Greater white-fronted goose

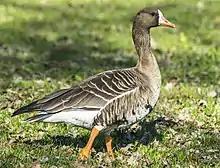
Greater white-fronted goose in California

The greater white-fronted goose (Anser albifrons) is a species of goose, closely related to the smaller lesser white-fronted goose ("A. erythropus"). The greater white-fronted goose is migratory, breeding in northern Canada, Alaska, Greenland and Russia, and winters farther south in North America, Europe and Asia. It is named for the patch of white feathers bordering the base of its bill: "albifrons" comes from the Latin "white" and "forehead". In the United Kingdom and Ireland, it has been known as the white-fronted goose; in North America it is known as the greater white-fronted goose (or "greater whitefront"), and this name is also increasingly adopted internationally. Even more distinctive are the salt-and-pepper markings on the breast of adult birds, which is why the goose is colloquially called the "specklebelly" in North America.